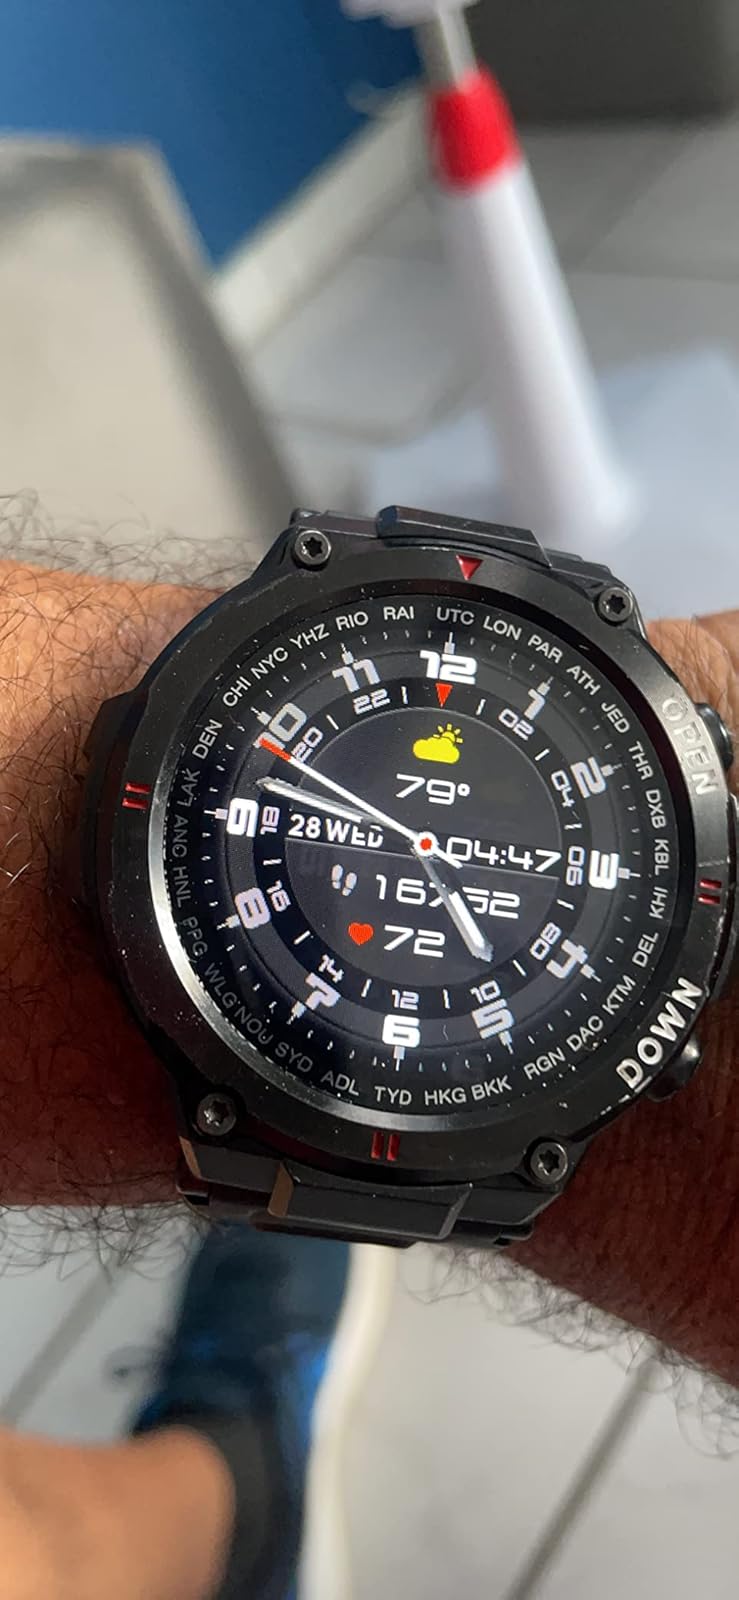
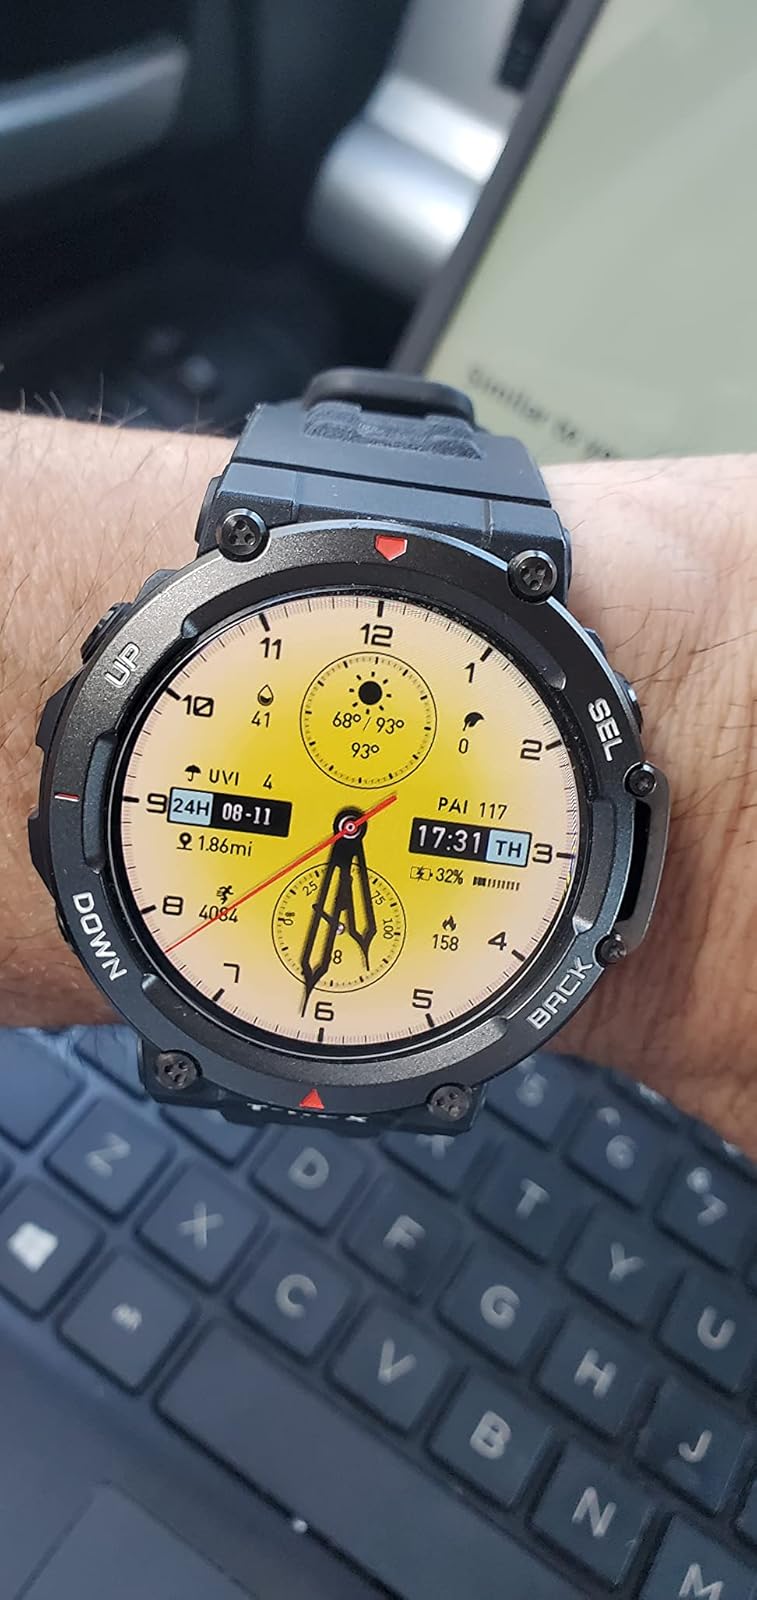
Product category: smartwatch
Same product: no